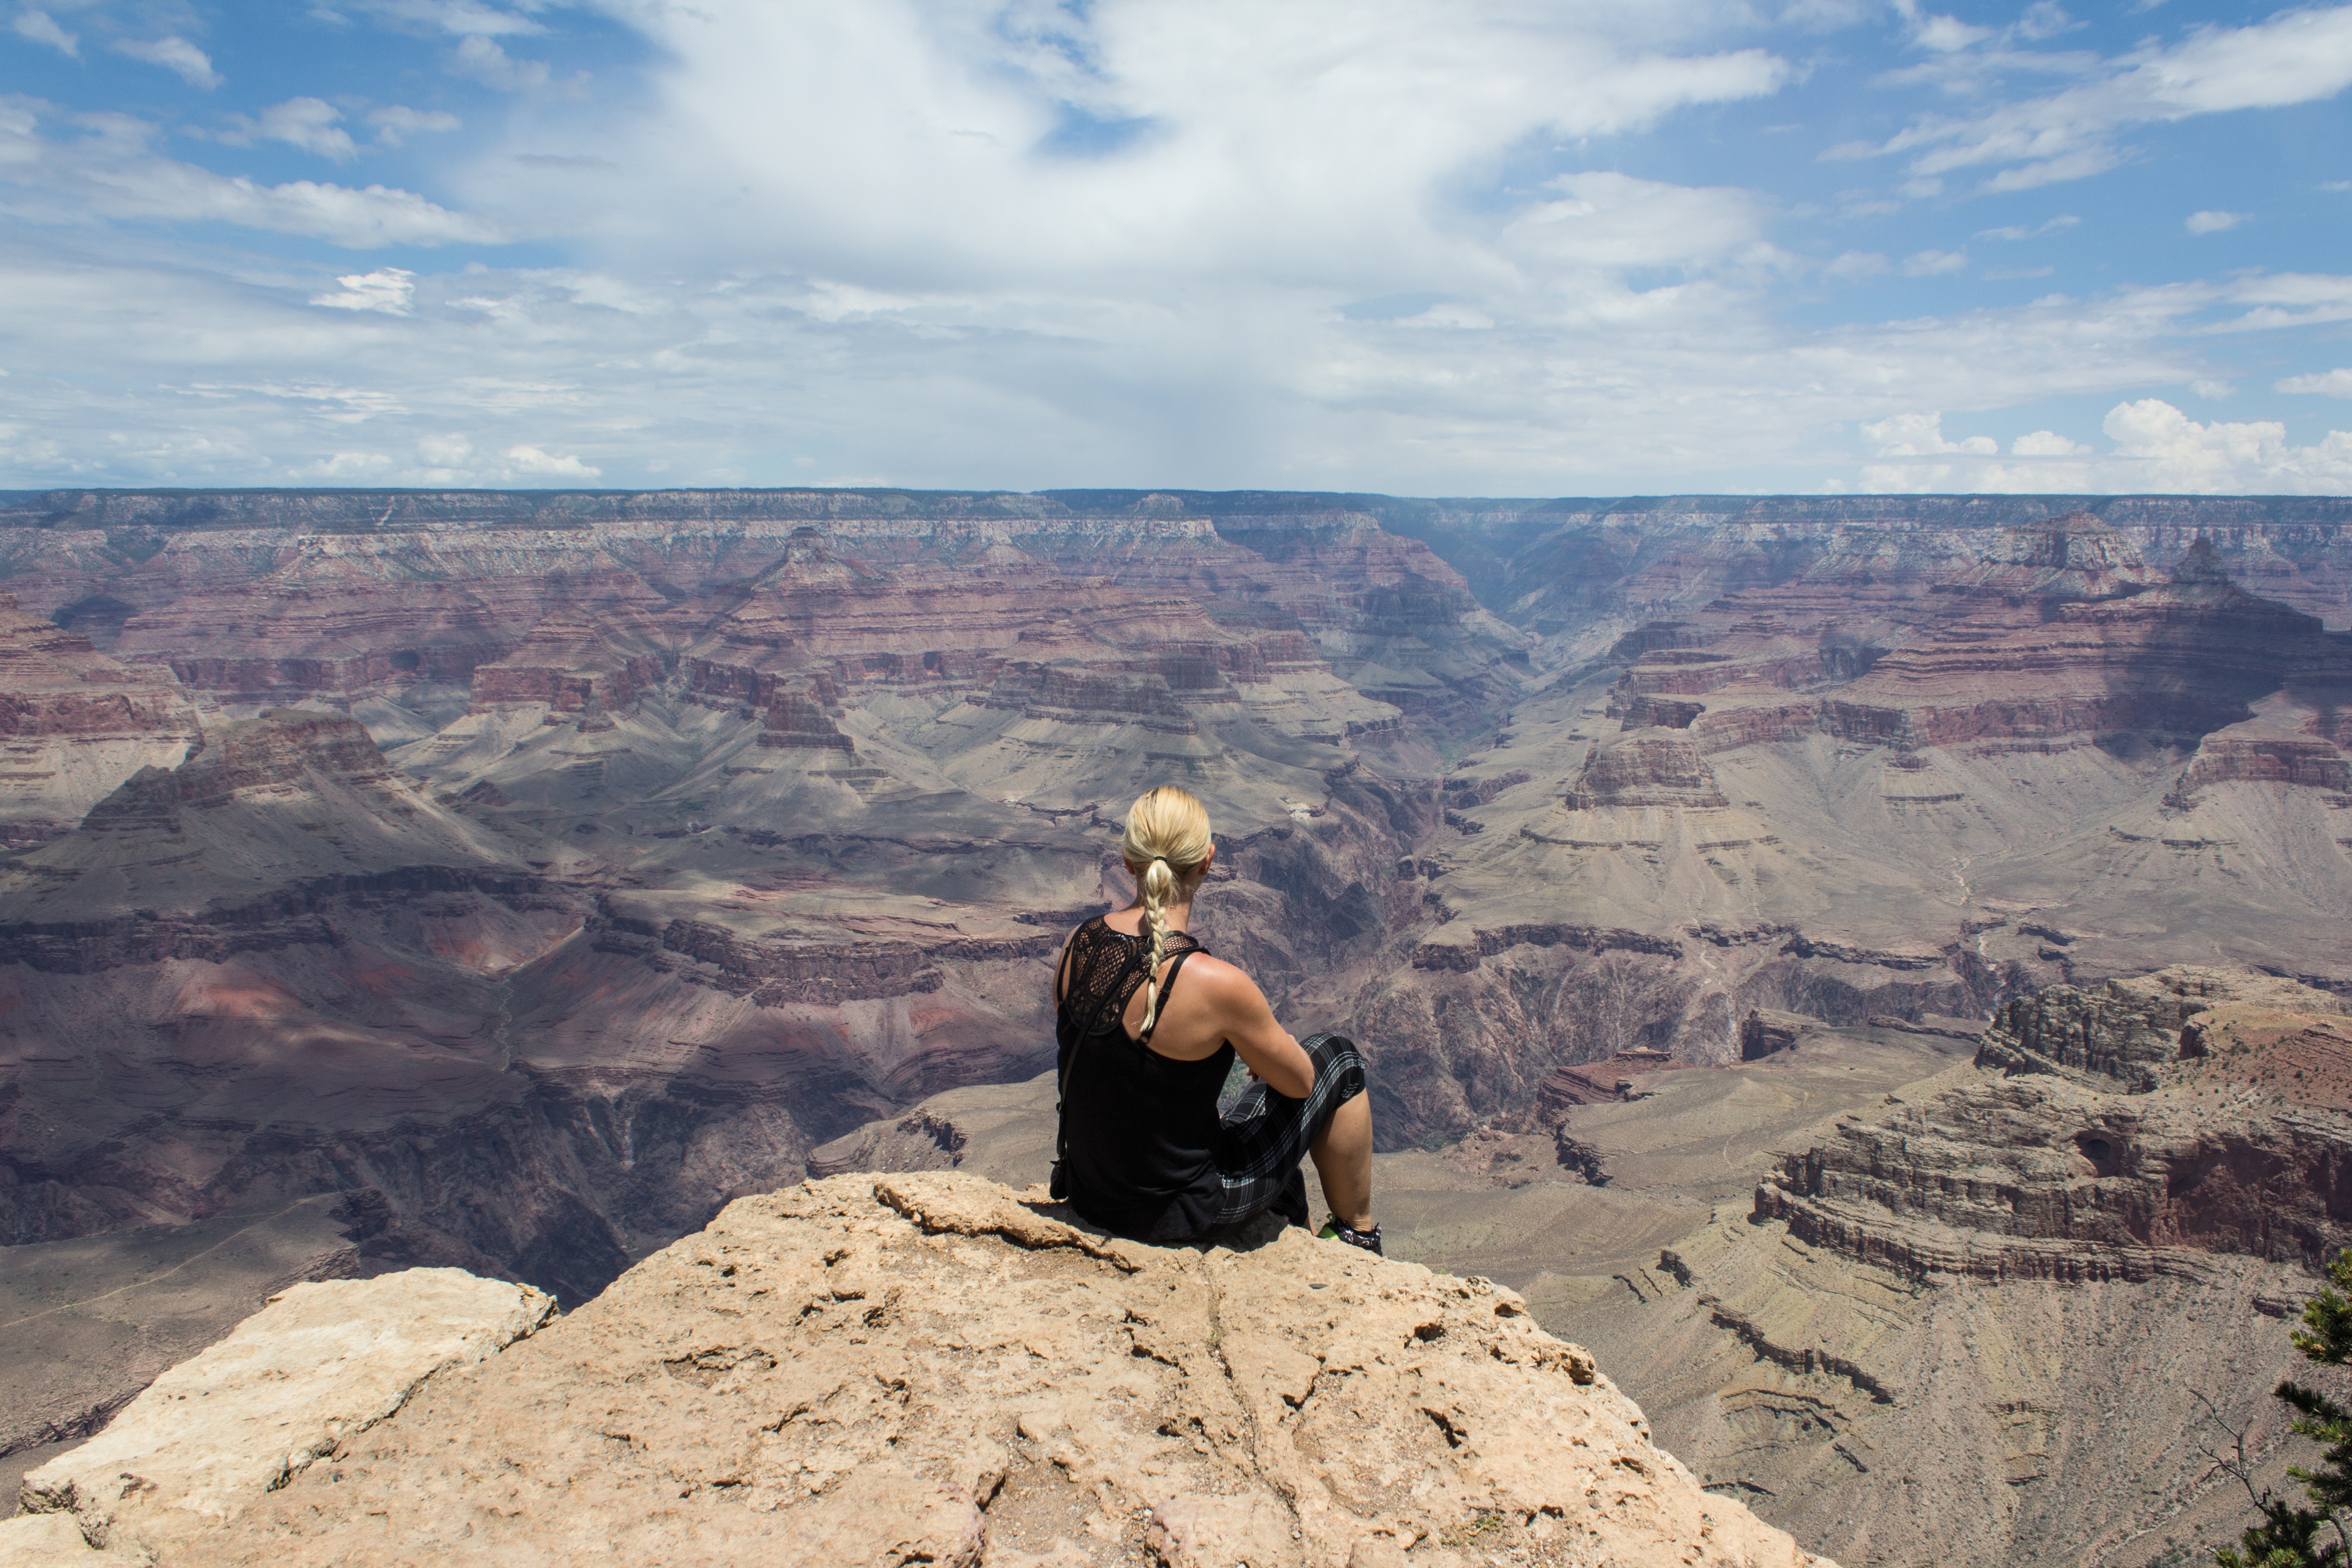
landscape, girl, view, valley, natural, canyon, grand canyon, gap, extreme sport, dream, geology, badlands, plateau, large, wadi, landform, geographical feature